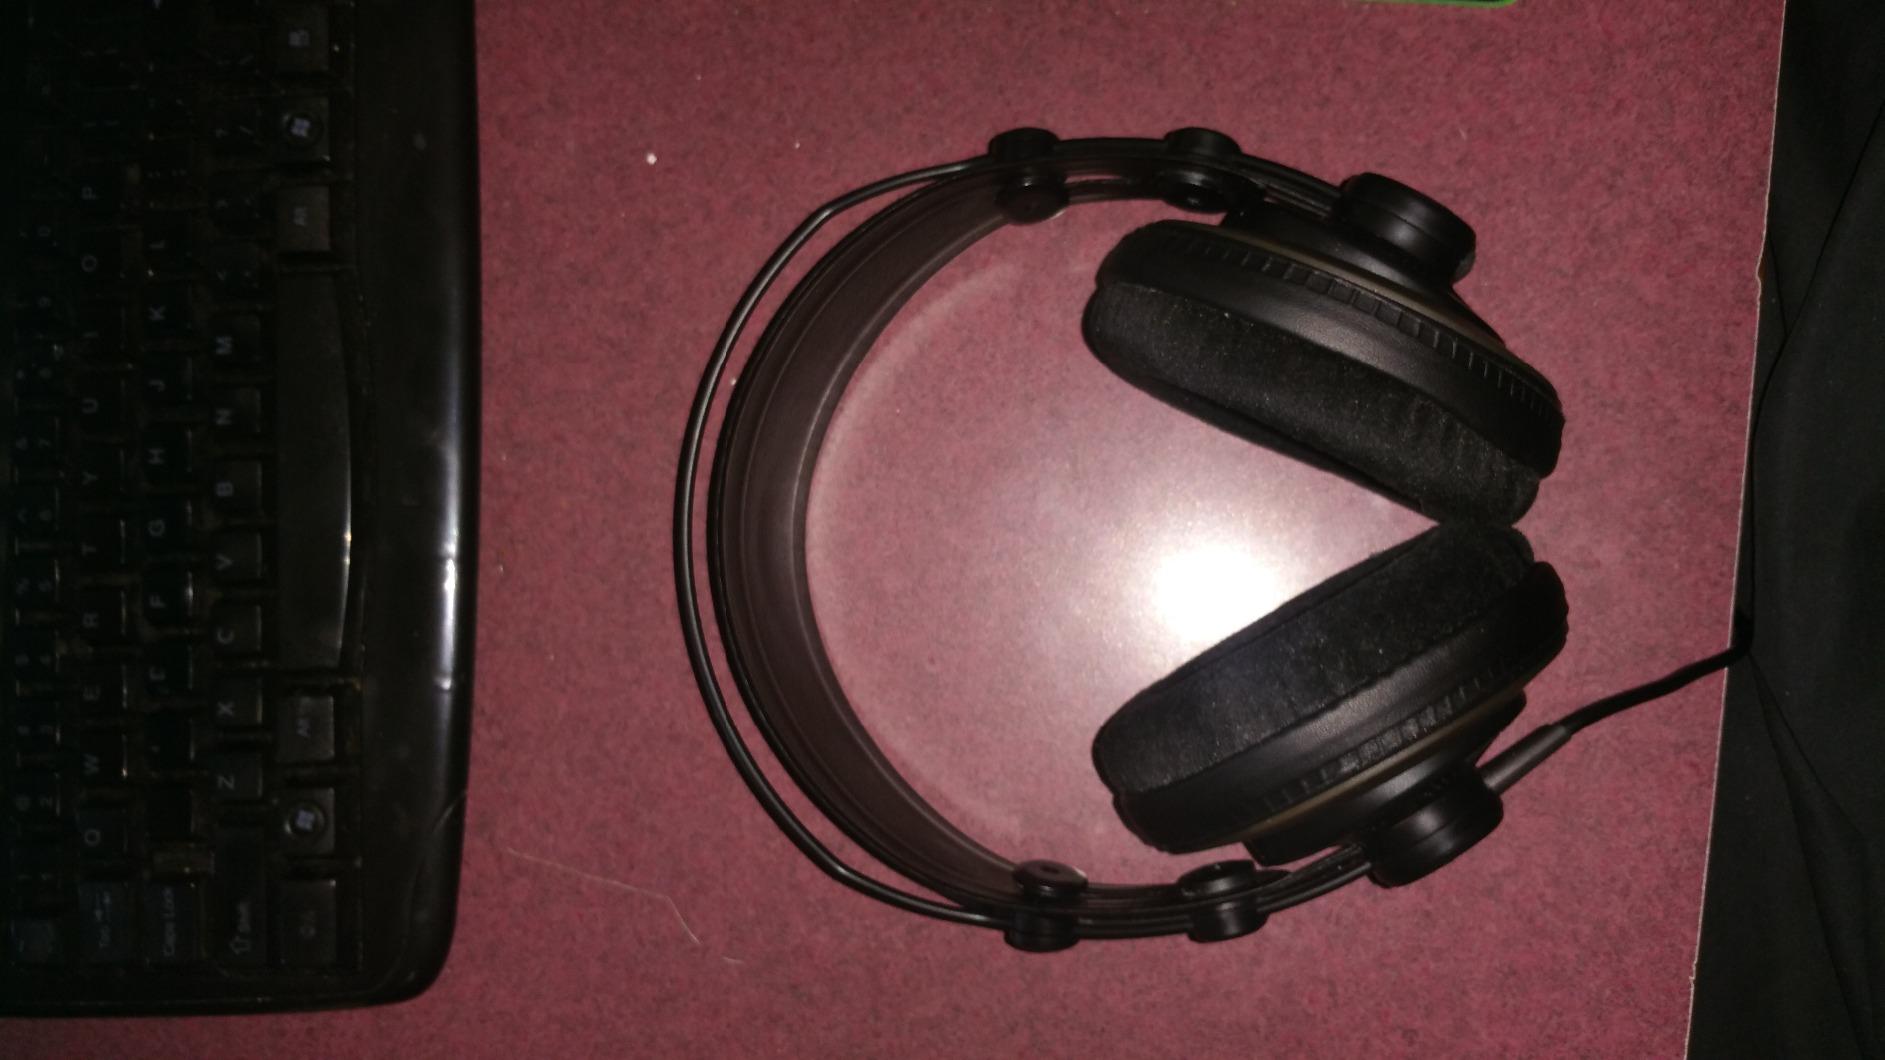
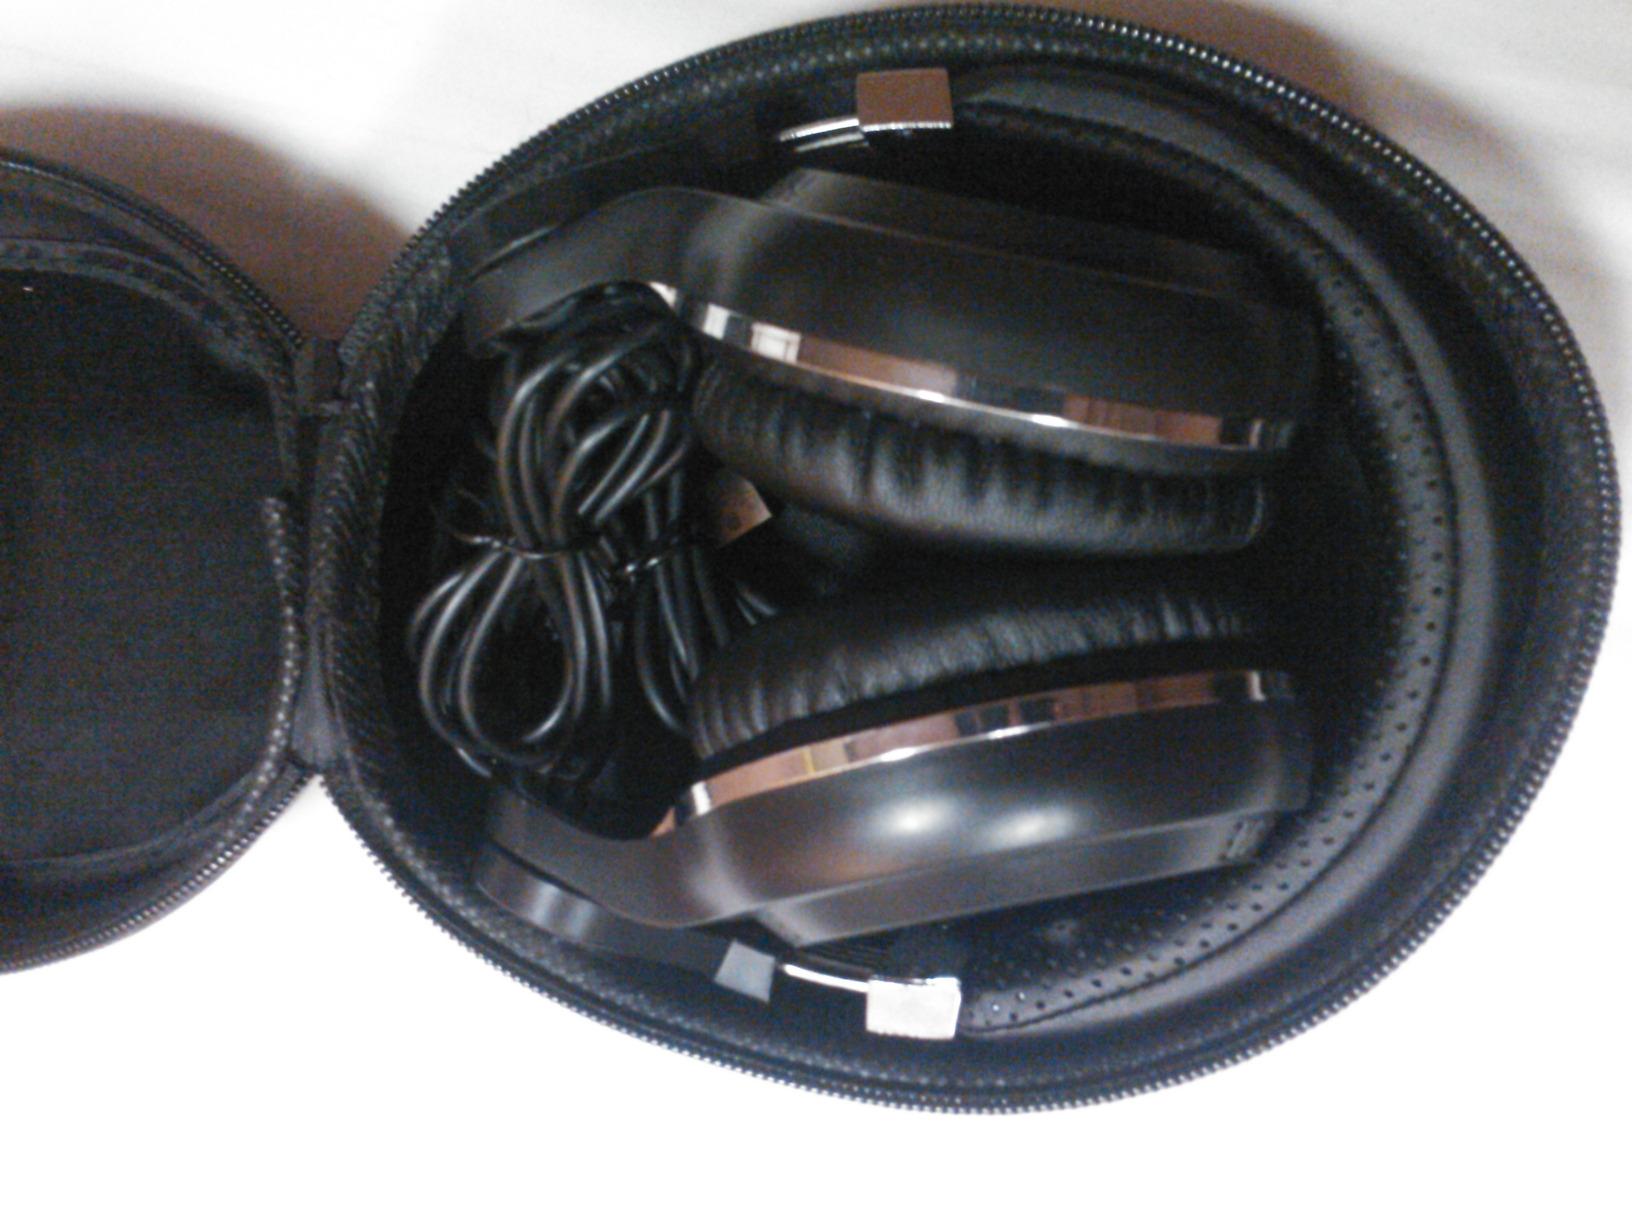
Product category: headphones
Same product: no